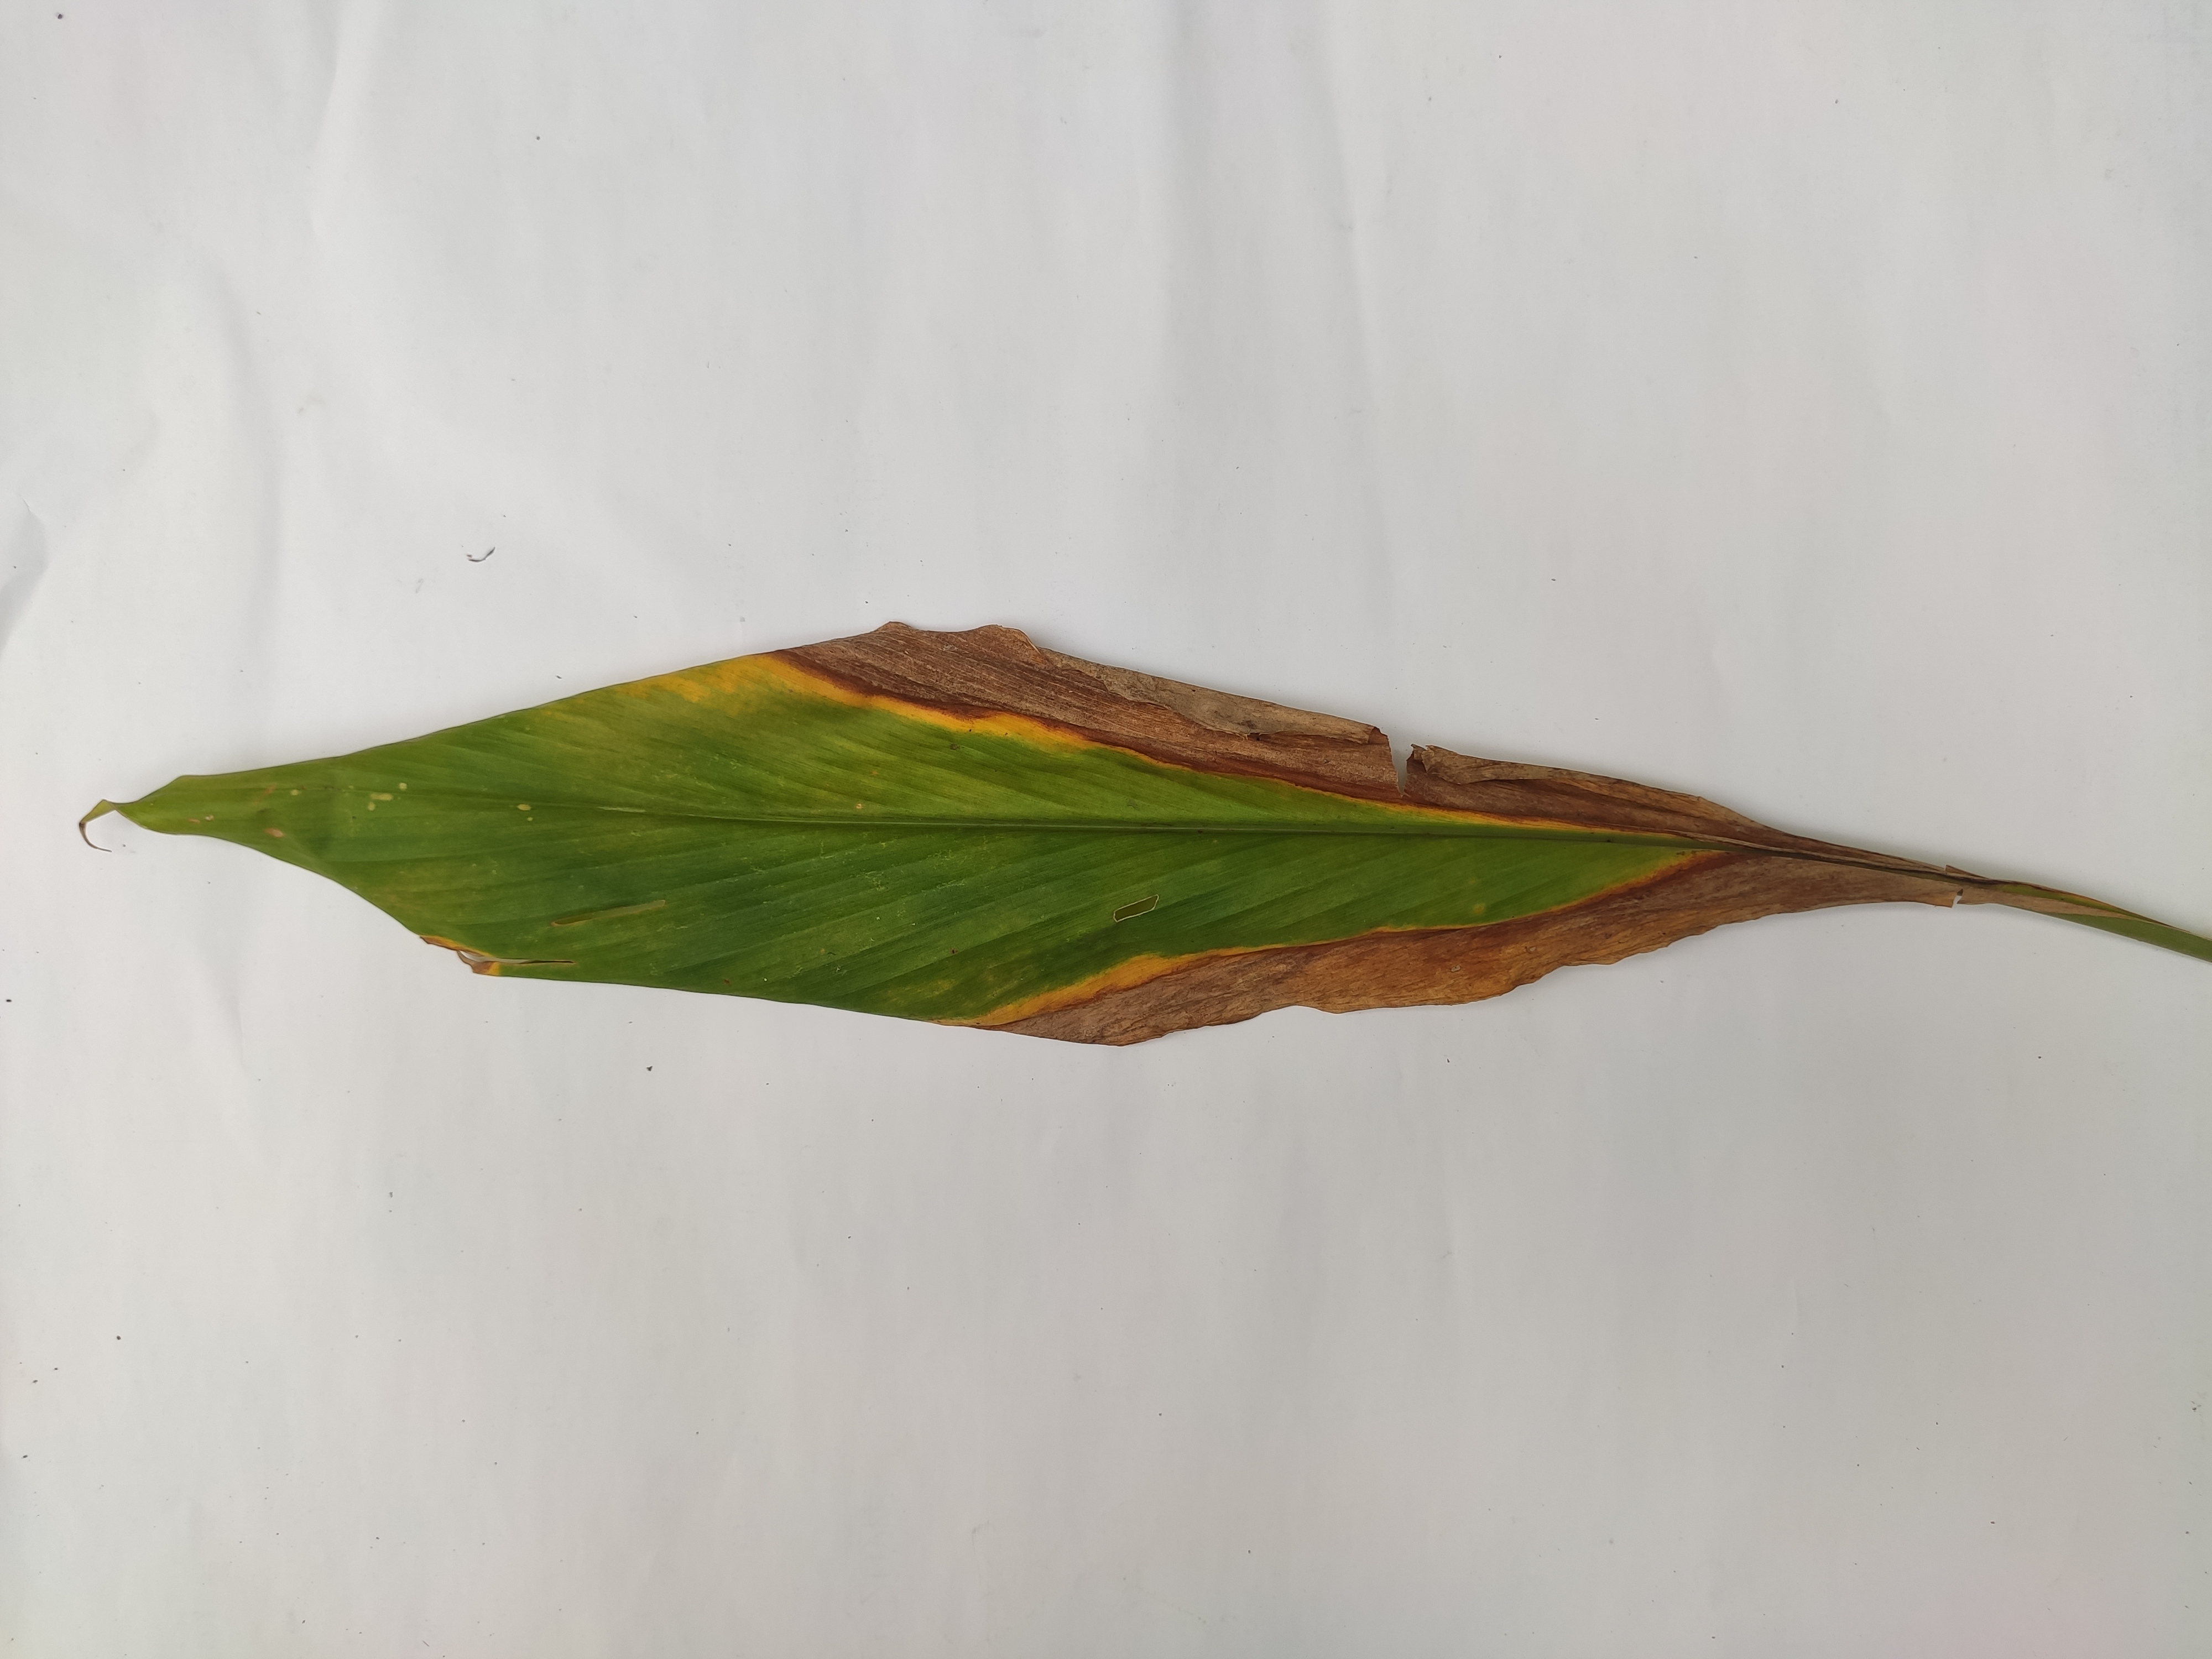
Label: Blotch